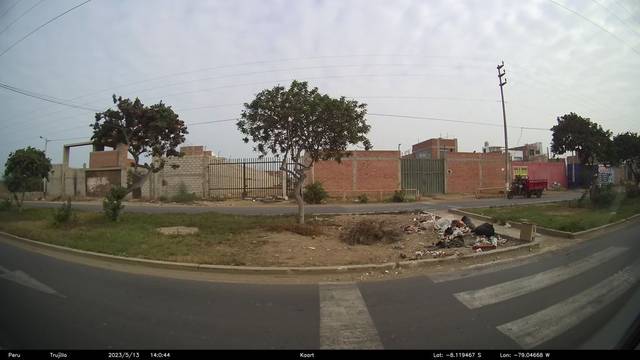
Region: Peru
Coordinates: -8.119, -79.047